Jubal Early

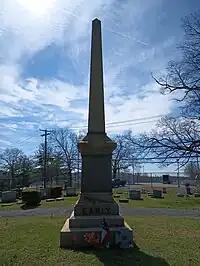
Early's gravesite at Spring Hill Cemetery, Lynchburg.

When the Army of Northern Virginia surrendered on April 9, 1865, Early escaped to Texas on horseback, hoping to find a Confederate force that had not surrendered. He proceeded to Mexico, and from there sailed to Cuba and finally reached (the then Province of) Canada. Despite his former Unionist stance, Early declared himself unable to live under the same government as the Yankee. While living in Toronto with some financial support from his father and elder brother, Early wrote "A Memoir of the Last Year of the War for Independence, in the Confederate States of America" (1866), which focused on his Valley Campaign. The book became the first published by a major general about the war. Early spent the rest of his life defending his actions during the war and became among the most vocal in justifying the Confederate cause, fostering what became known as the Lost Cause movement.